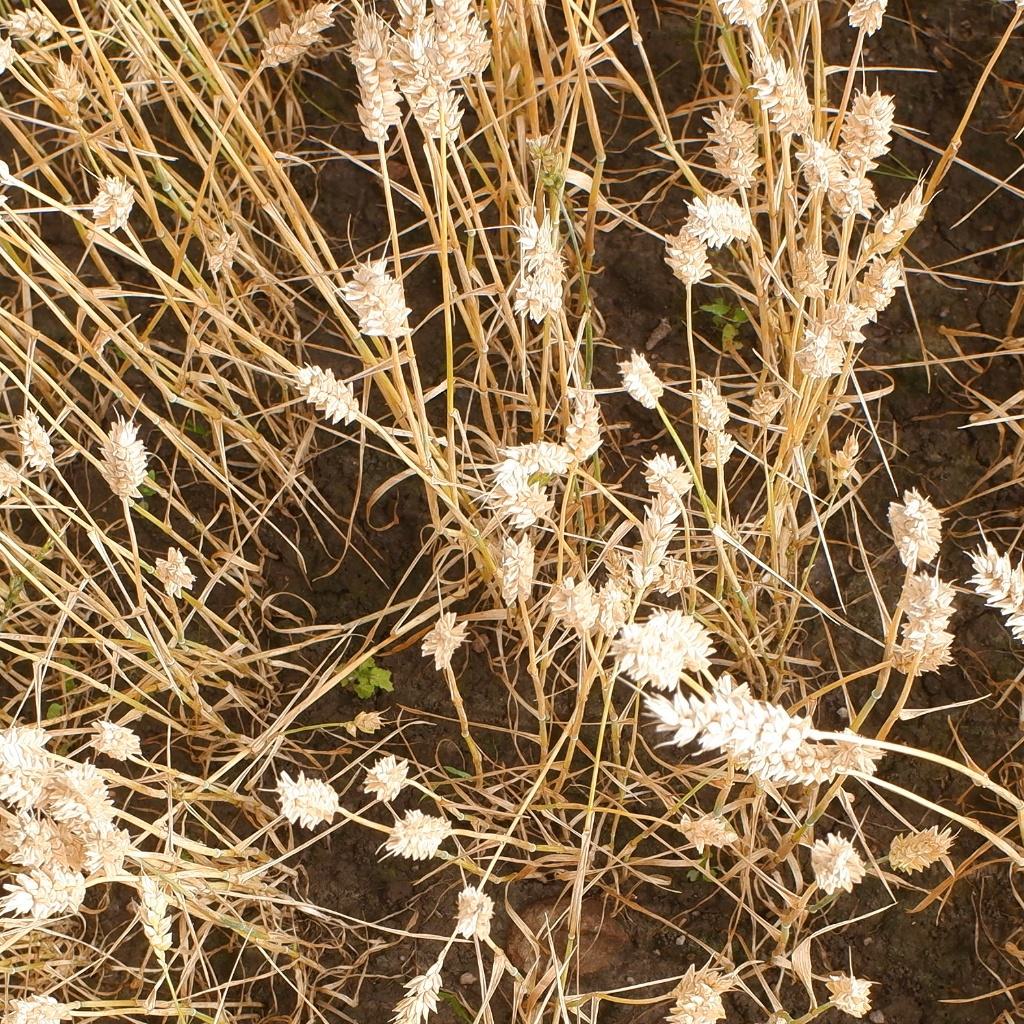
Country: Norway
Location: NMBU
Wheat development stage: Filling